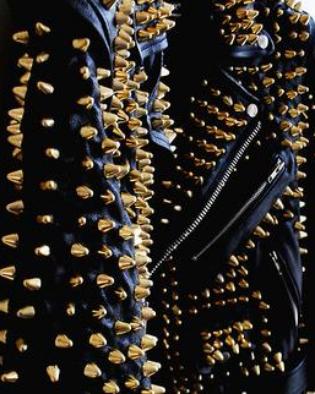
Texture: studded